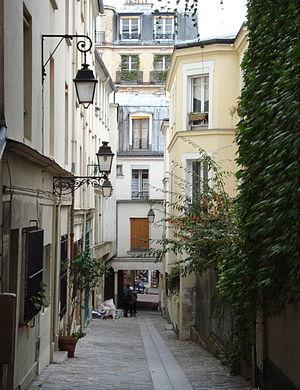
Cet article donne une liste des voies du 5ᵉ arrondissement de Paris, en France.
Le passage des Postes est une voie exclusivement piétonnière du 5ᵉ arrondissement de Paris située dans le quartier du Val-de-Grâce.